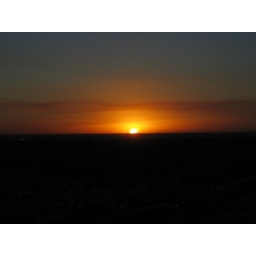
Sunset pictures taken from the 15th floor of my office building in Dallas.